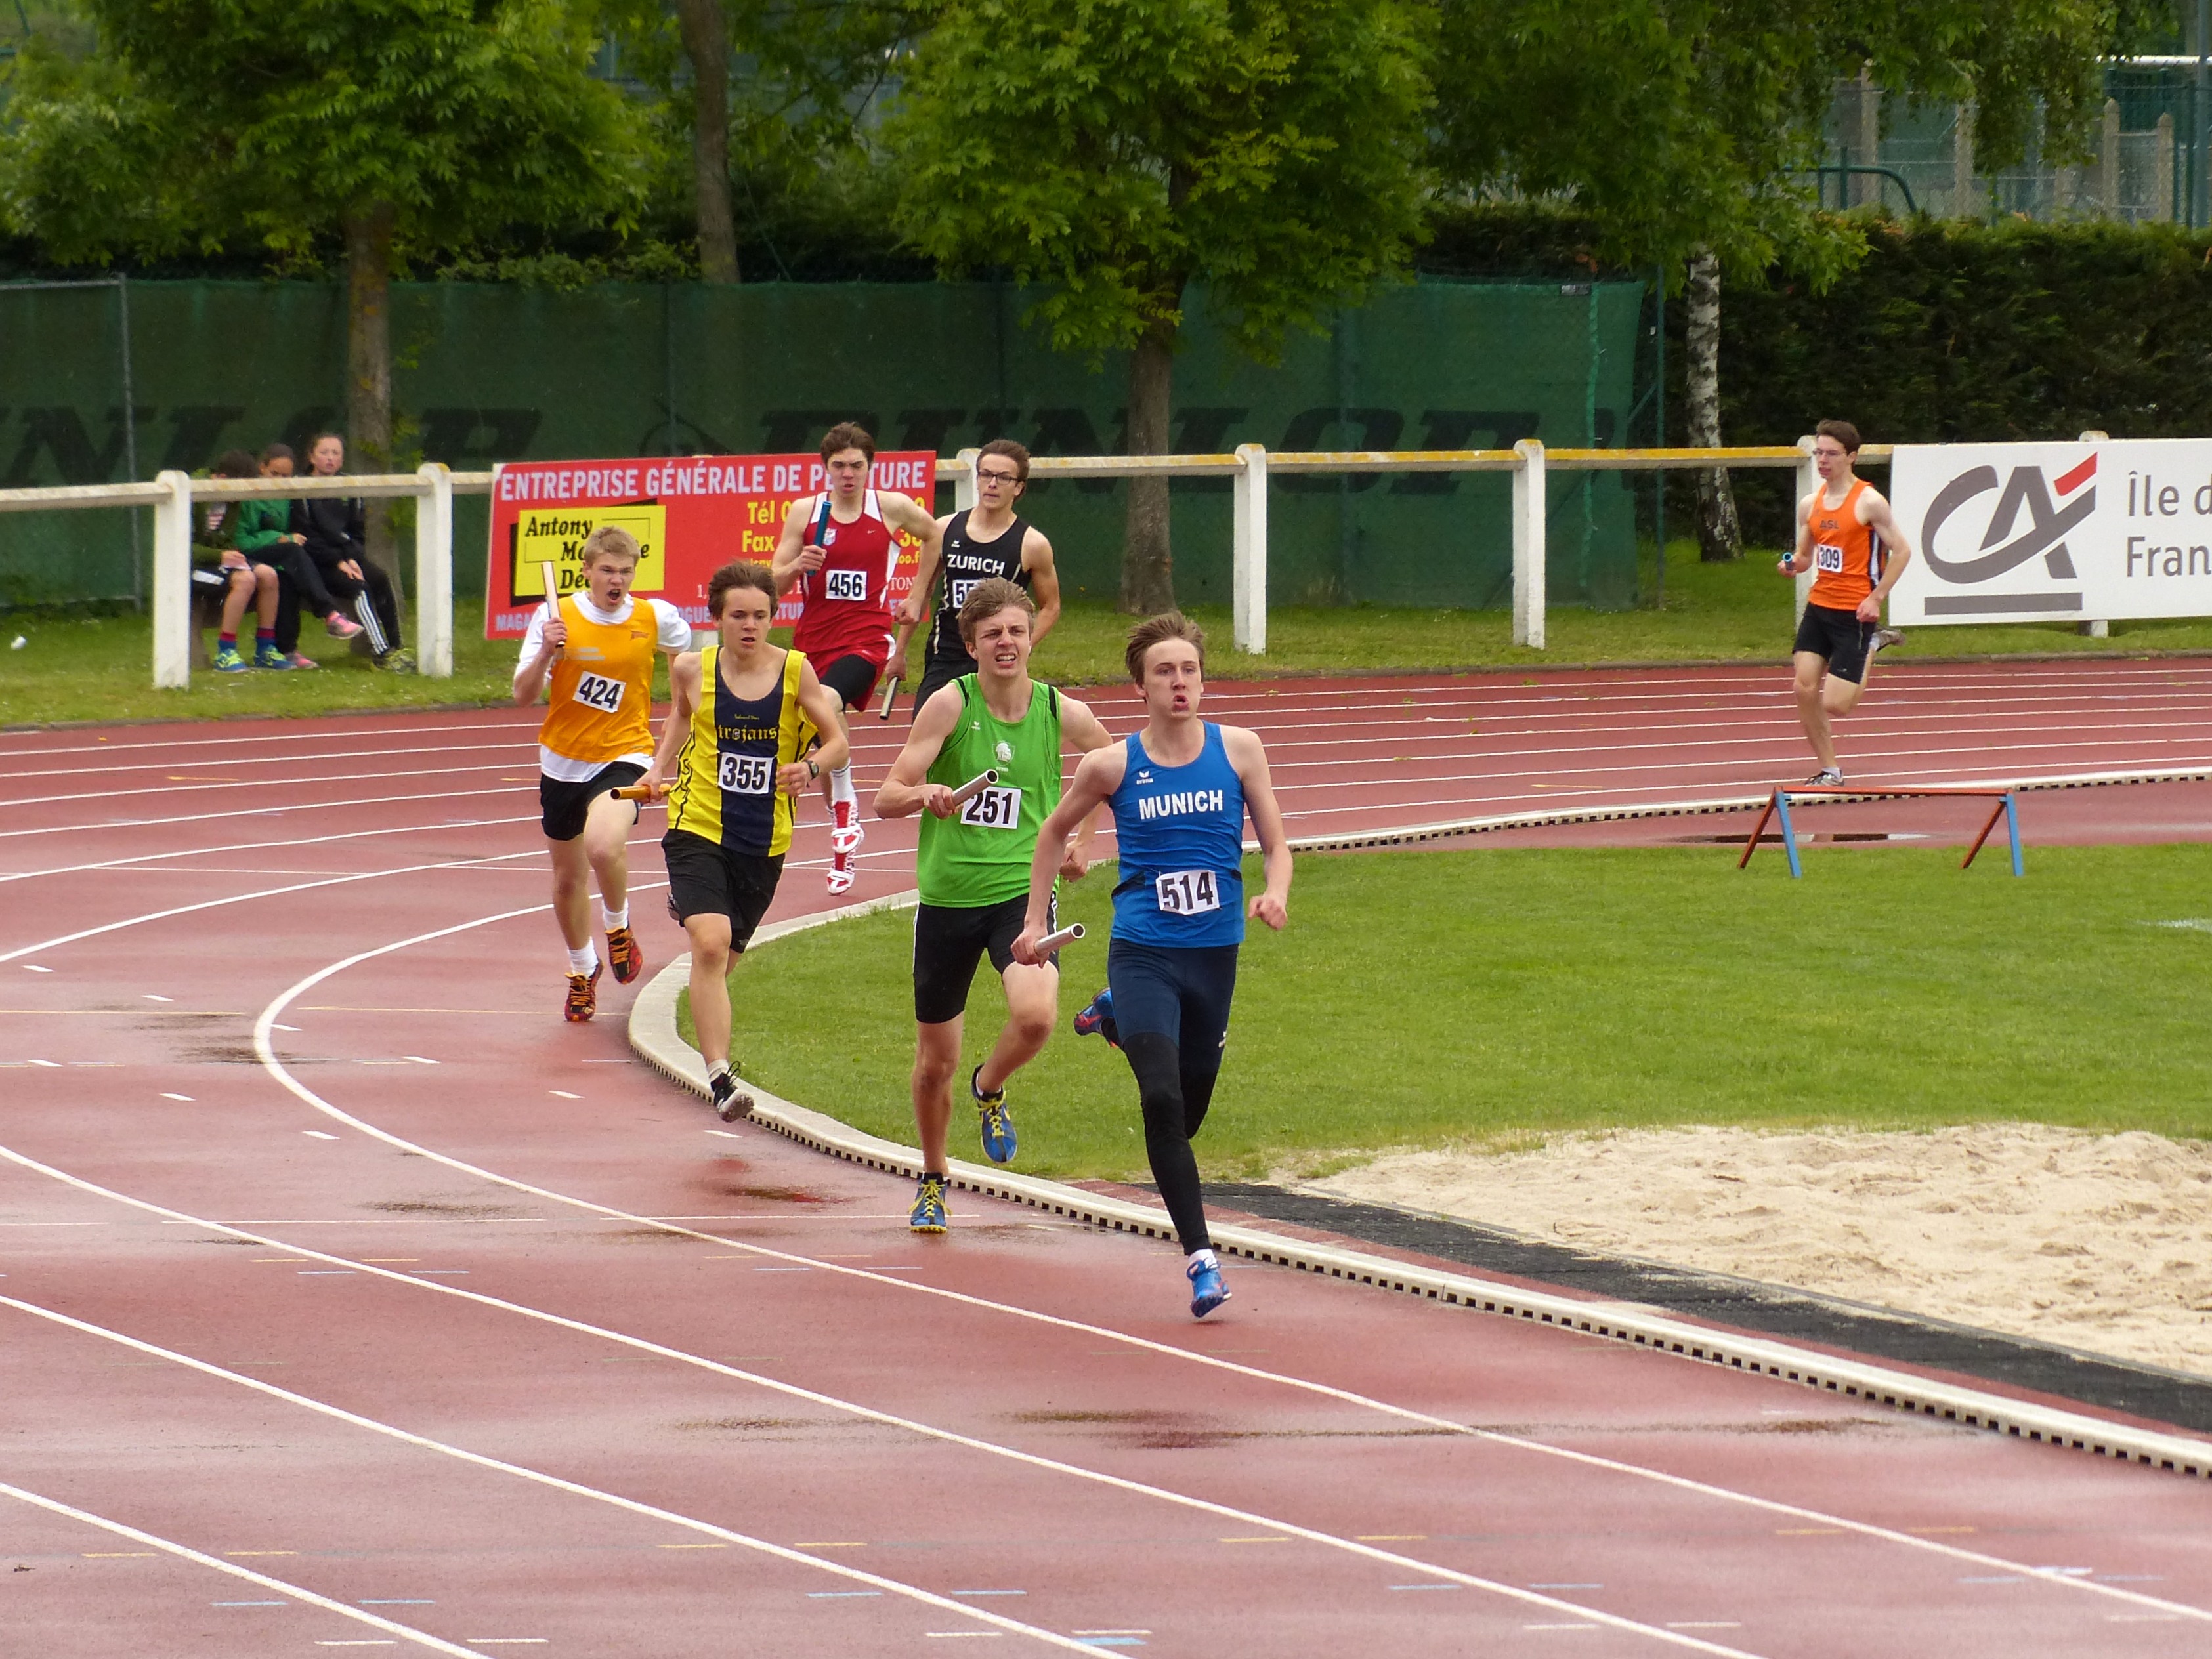
running, paris, 2013, team, sports, racing, championship, endurance, highschool, athletics, isst, sprint, trackandfield, physical exercise, human action, track and field athletics, heptathlon, middle distance running, 800 metres, 4 100 metres relay